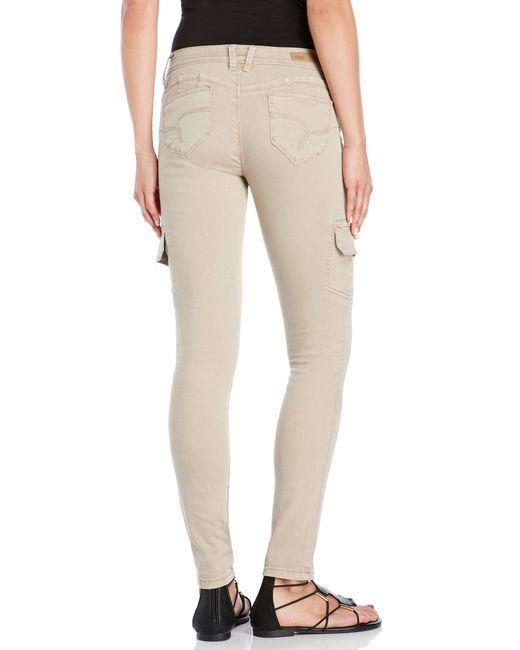
Schwarzes Baumwolloberteil mit milchfarbener, taillierter Baumwollhose